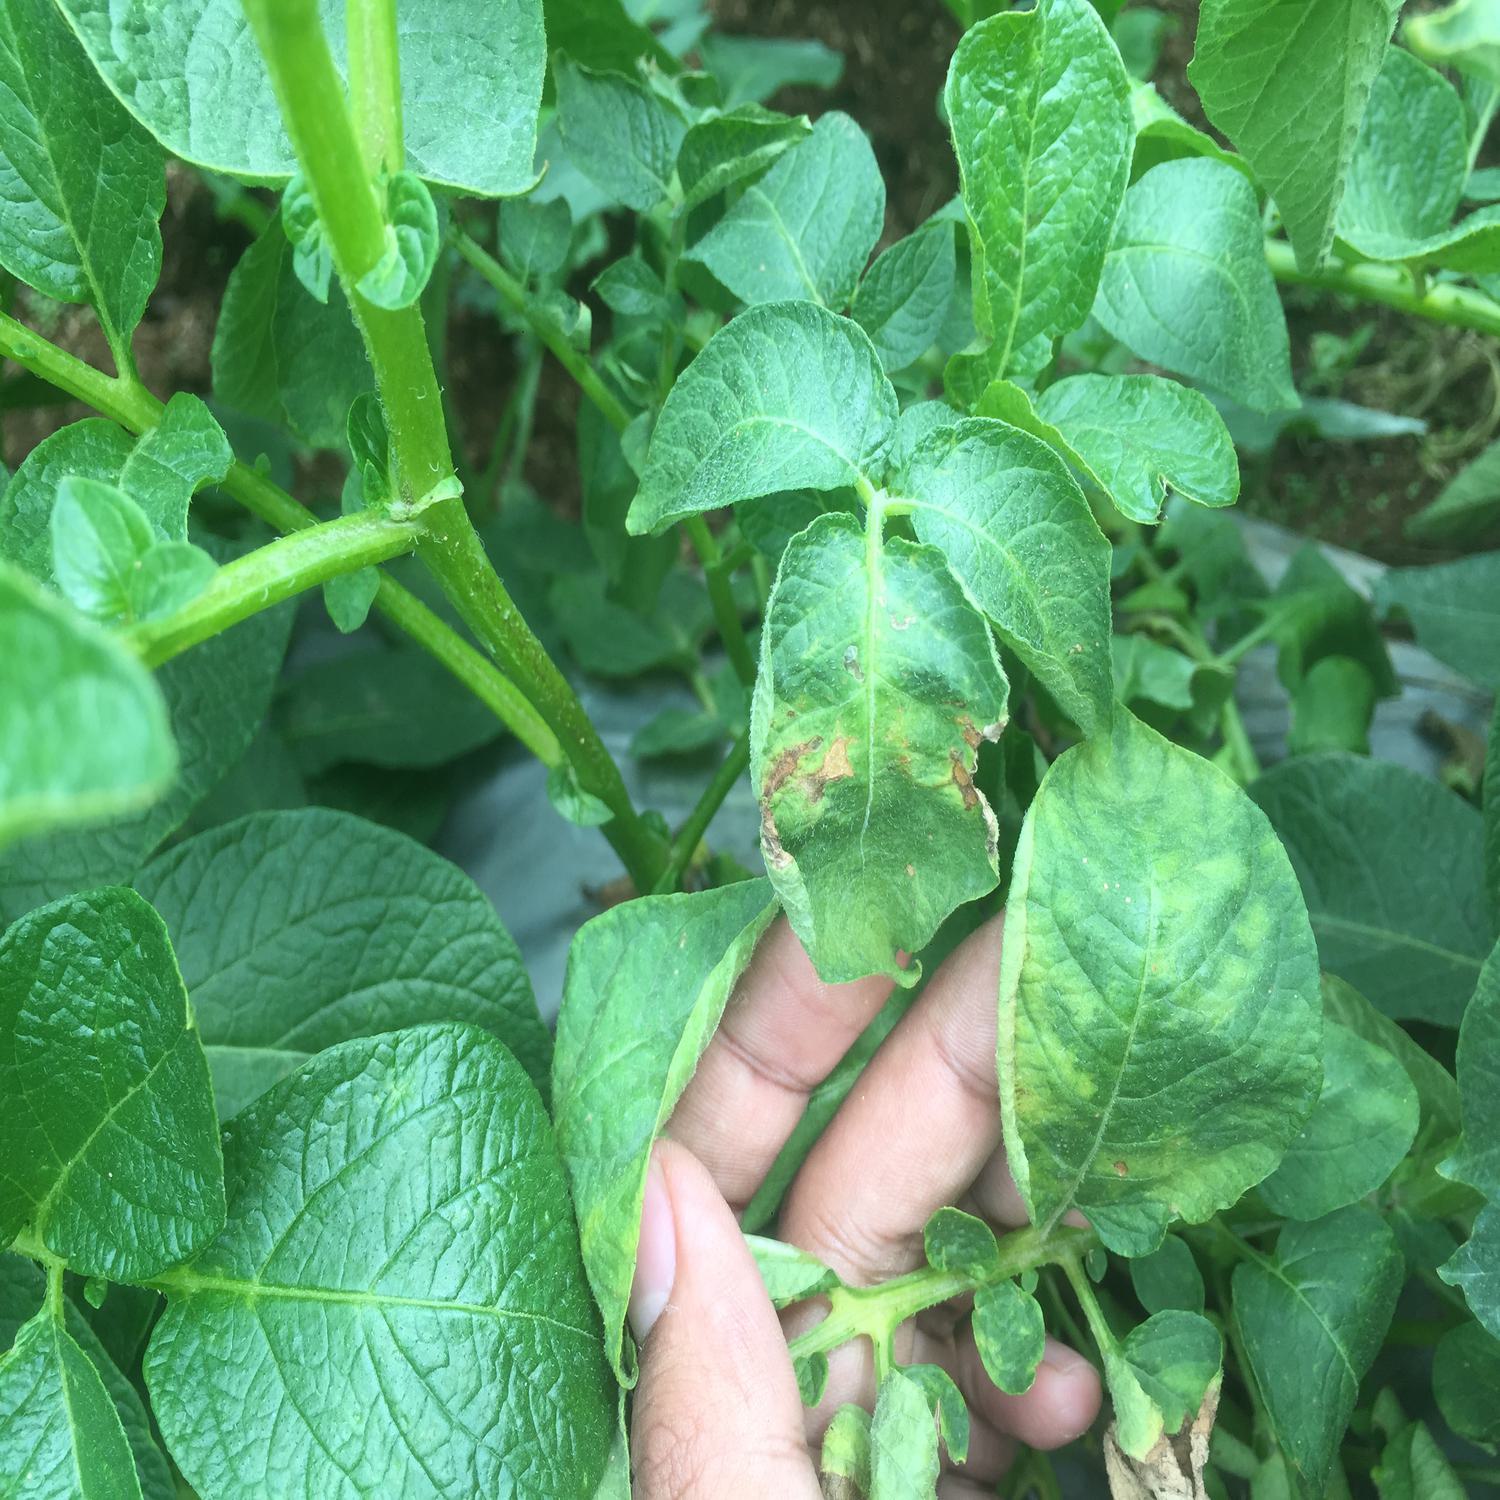
Label: Virus